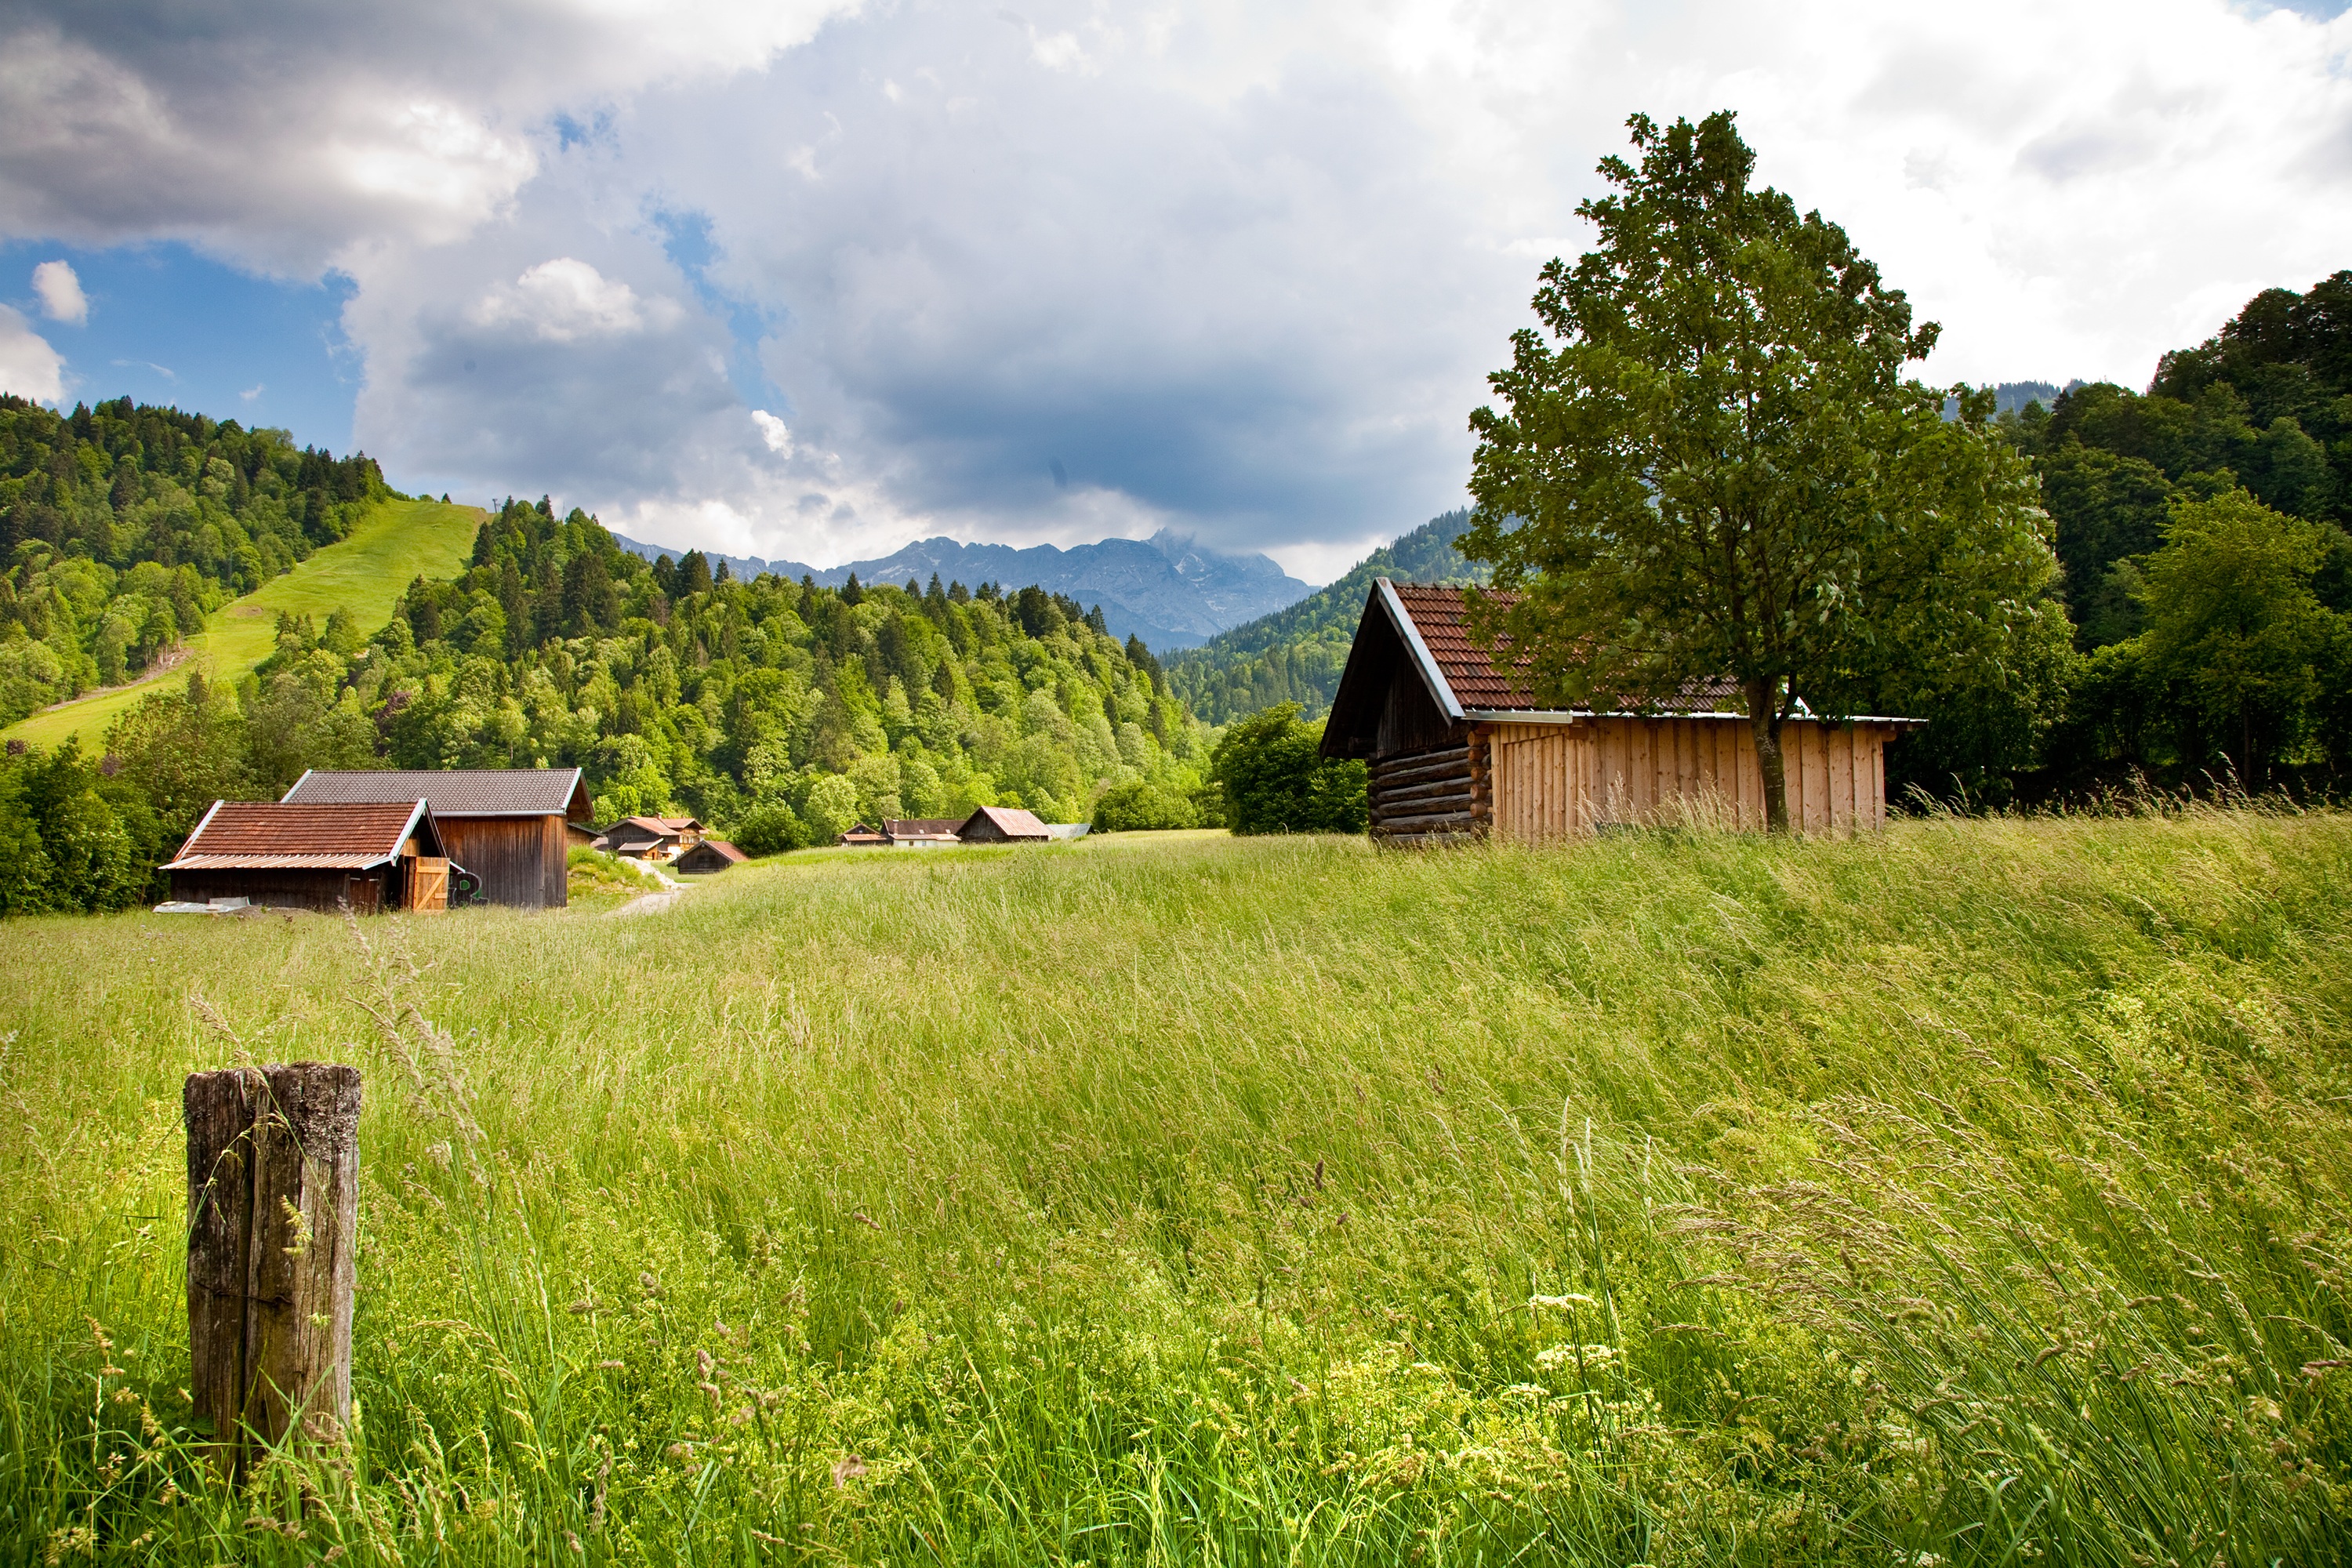
landscape, nature, grass, outdoor, mountain, field, farm, lawn, meadow, prairie, hill, barn, mountain range, hut, village, green, cottage, pasture, alpine, agriculture, grassland, swiss, switzerland, rural area